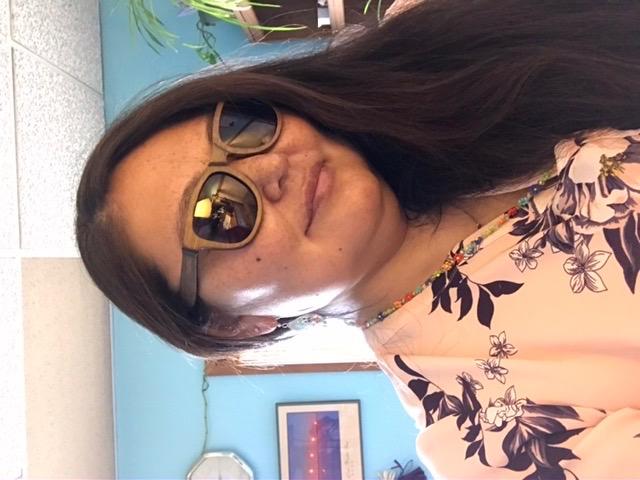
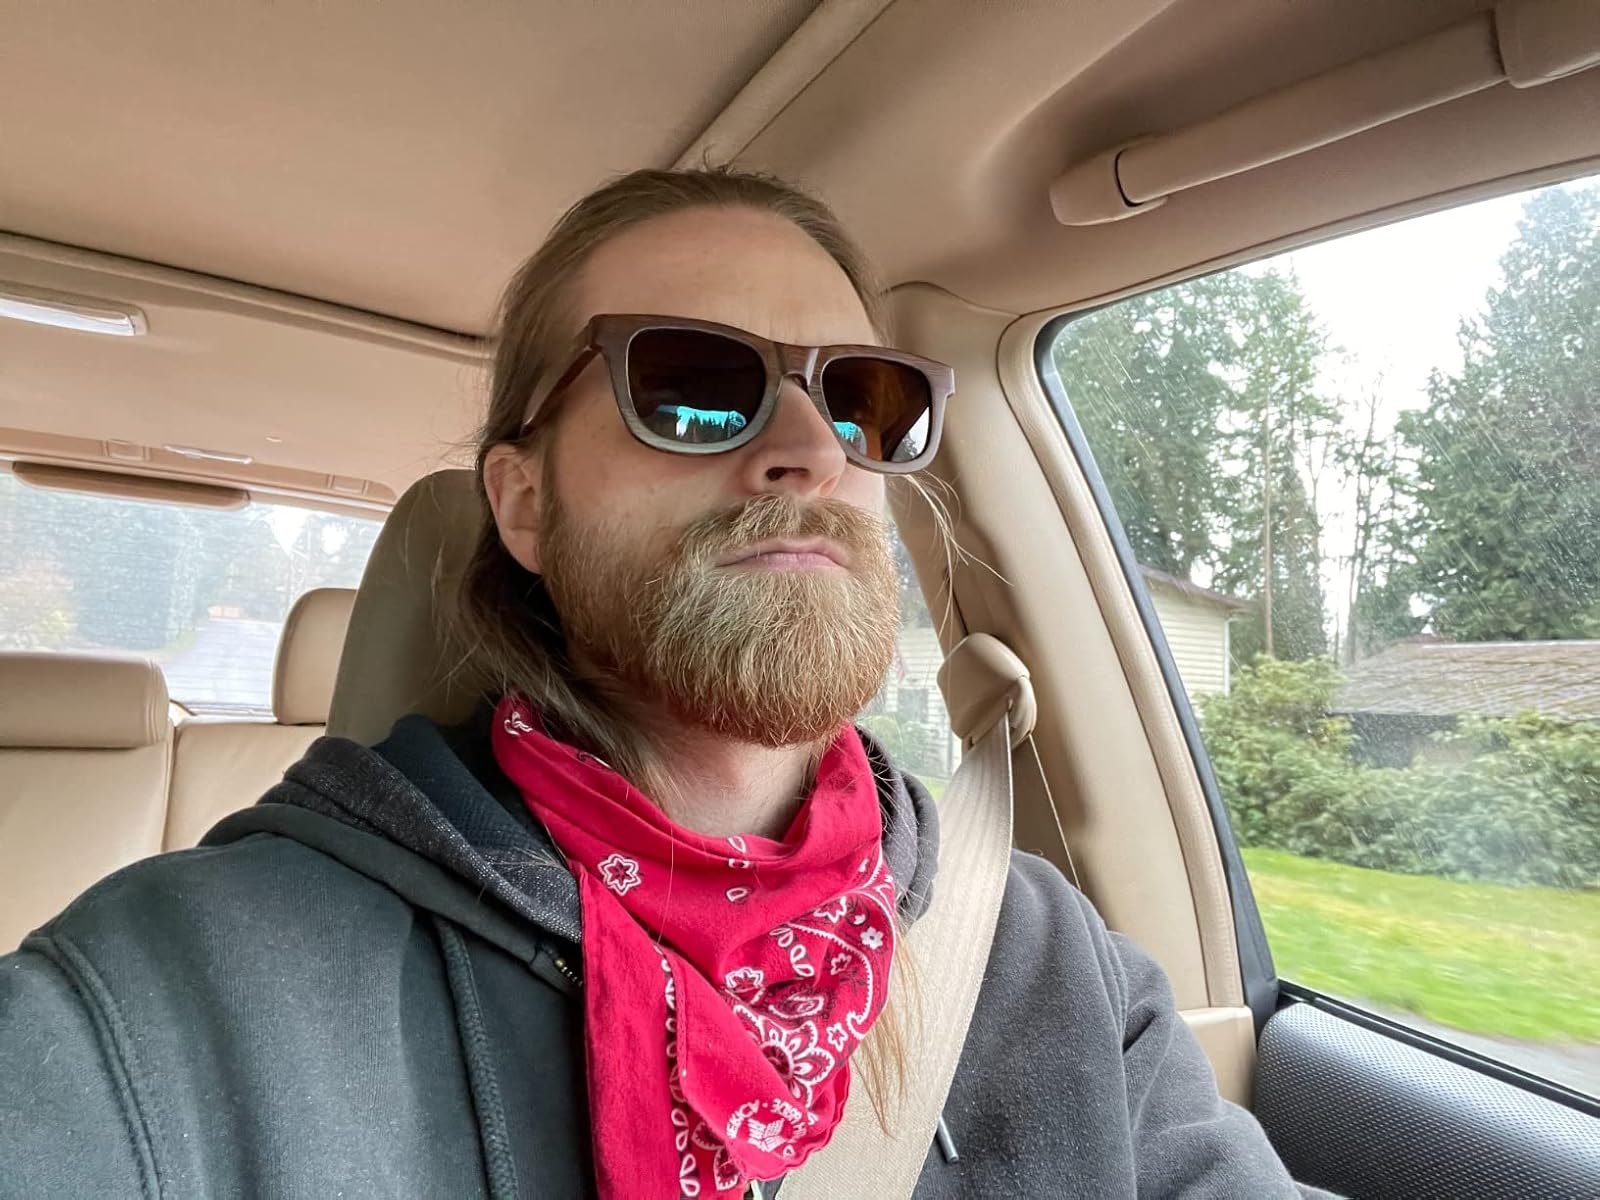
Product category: accessories_sunglasses
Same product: yes